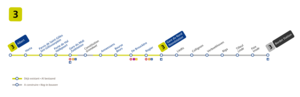
Plan de la futur ligne 3 de métro. La partie en gris reste à construire.
La ligne 3 du métro de Bruxelles est un projet de ligne de métro porté par la STIB. Elle reliera la station Albert à la Gare de Bordet, en traversant le centre ville par l'actuel axe de prémétro Nord-Sud. Son ouverture était prévue pour 2025. Le tronçon Albert - Gare du Nord transformé en métro devrait être inauguré en 2024, la liaison entre la Gare du Nord et Bordet est prévue pour 2030. Ce nouvel axe s’étendra sur 10,3 km, jalonné de 18 stations.